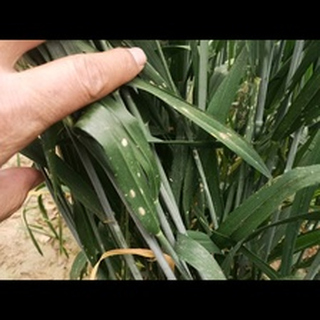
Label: wheat_mildew